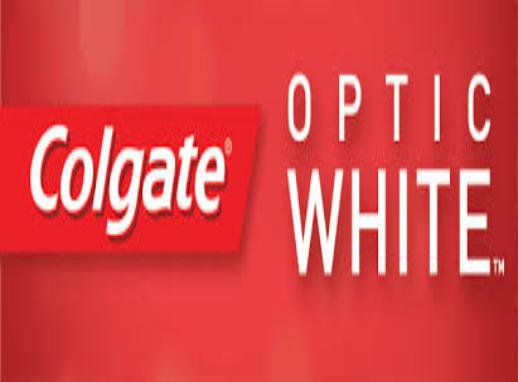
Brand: Colgate
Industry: Others